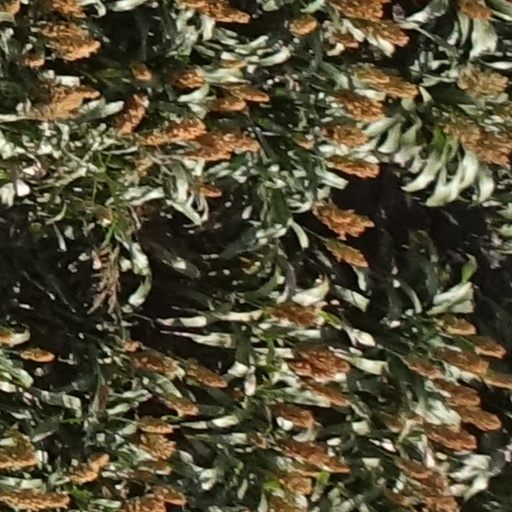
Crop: sorghum